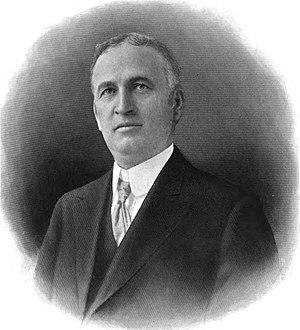
William A. Ashbrook est un homme politique américain.